Stage name

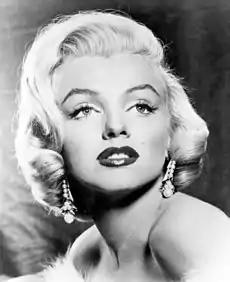
Marilyn Monroe (born Norma Jeane Mortenson) created her stage name by combining her mother's maiden name with the first name of Broadway star Marilyn Miller. It became her legal name in 1956.

A stage name or professional name is a pseudonym used by performers, authors, and entertainers—such as actors, comedians, singers, and musicians. The equivalent concept among writers is called a "nom de plume" (pen name). Some performers eventually choose to adopt their stage name as a legal name.